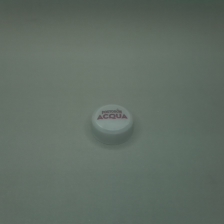
Color: silver/gray
Cap type: standard cap